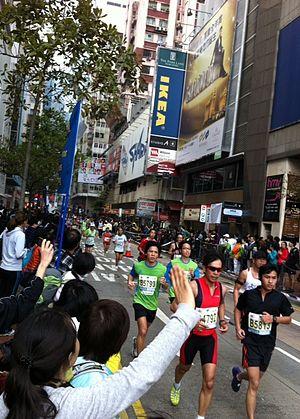
Le Marathon de Hong Kong est une manifestation sportive annuelle de marathon, organisée par la banque Standard Chartered, à Hong Kong. Elle a lieu habituellement en fin février. Ce marathon est depuis sa création organisé par la banque Standard Chartered, principal sponsor de l'évènement. Un semi-marathon, un dix kilomètres et une course en fauteuil roulant sont aussi organisés en parallèle de la manifestation phare.